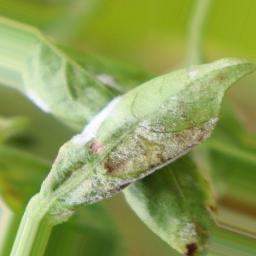
Label: powdery mildew